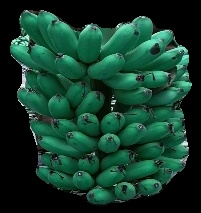
Variety: rasbale
Grade: grade1